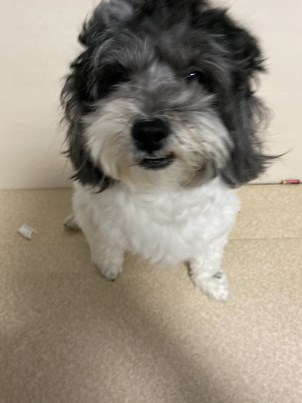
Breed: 2925-n000114-toy_poodle